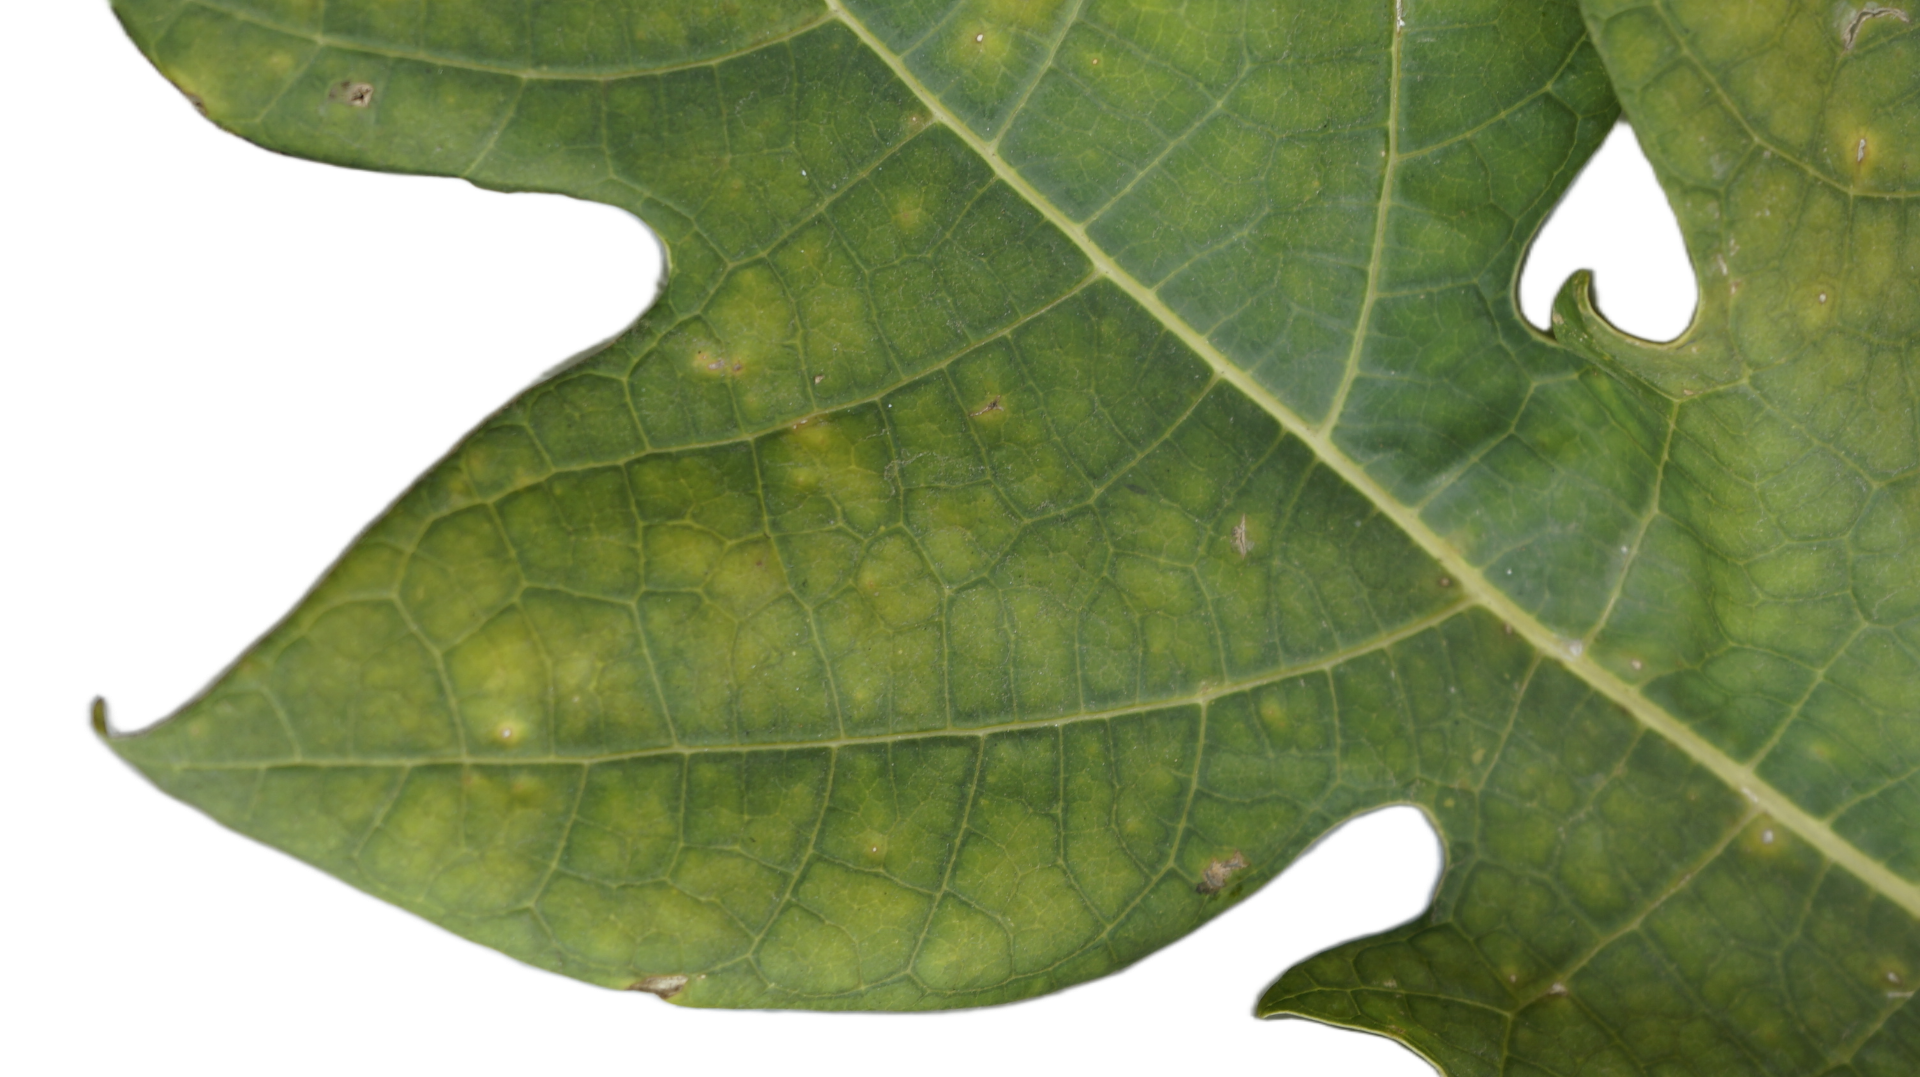
Crop: Papaya
Label: Carica_Insect_Hole